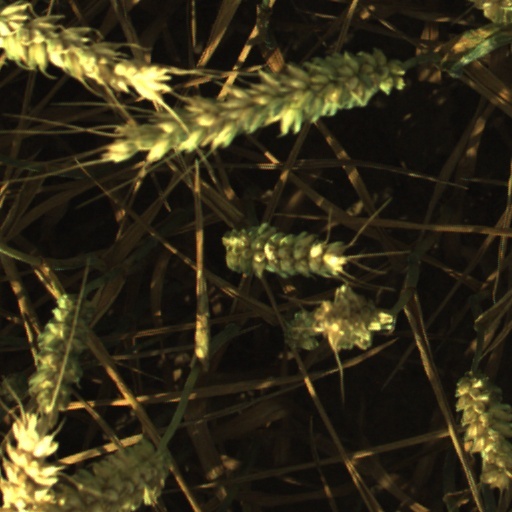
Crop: wheat